Shrimp paste

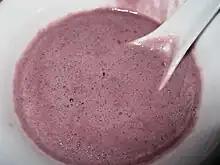
Vietnamese mắm tôm (shrimp paste)

In Vietnam, shrimp paste ("mắm tôm") are of two varieties: a thickened paste or a more liquefied sauce. To prepare for serving it is usually mixed with sugar, lime juice, kumquat and chili when used as a dipping sauce. Vietnamese people often use "mắm tôm" as a dipping sauce for boiled meat, fried tofu, fried fish or for seasoning some soup dishes, such as "bún mắm".